Michigan Wolverines men's basketball

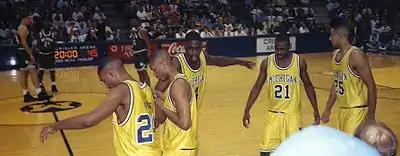
The Fab Five during their sophomore year, Crisler Arena, Ann Arbor, Michigan. From left to right, Jimmy King, Jalen Rose, Chris Webber, Ray Jackson, Juwan Howard.

The Fab Five, the 1991 recruiting class of five freshman starters, were Chris Webber, Juwan Howard, Jalen Rose, Jimmy King, and Ray Jackson. They were notable for having gone to the championship game of the 1992 and 1993 NCAA Division I men's basketball tournament as freshmen and sophomores, for having started the trend of wearing baggy gym shorts, which was later popularized by Michael Jordan, and for wearing black athletic socks. Due to the issues found with Webber’s eligibility in the Ed Martin scandal, the records from their 1992 Final Four appearance and the entire following season have been vacated. Although Webber was the only member of the Fab Five officially implicated with the scandal, the reputation of the whole group has been tarnished. Webber (1993), Howard (1994) and Rose (1992, 1994) were college basketball All-Americans. and both King (1995 3rd team and 1993 & 1994 honorable mention) and Jackson (1995 2nd team & 1994 honorable mention) achieved All-Big Ten honors. All but Jackson played in the NBA. They were the subject of Mitch Albom's book, "Fab Five: Basketball, Trash Talk, the American Dream", which at one point was under development by Fox Television as a made-for-television movie. In March 2011 ESPN broadcast a documentary, "Fab Five", that was the network's highest-rated in its history.